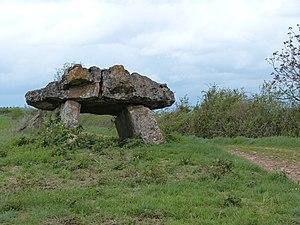
Dolmen de Pérignagol 1